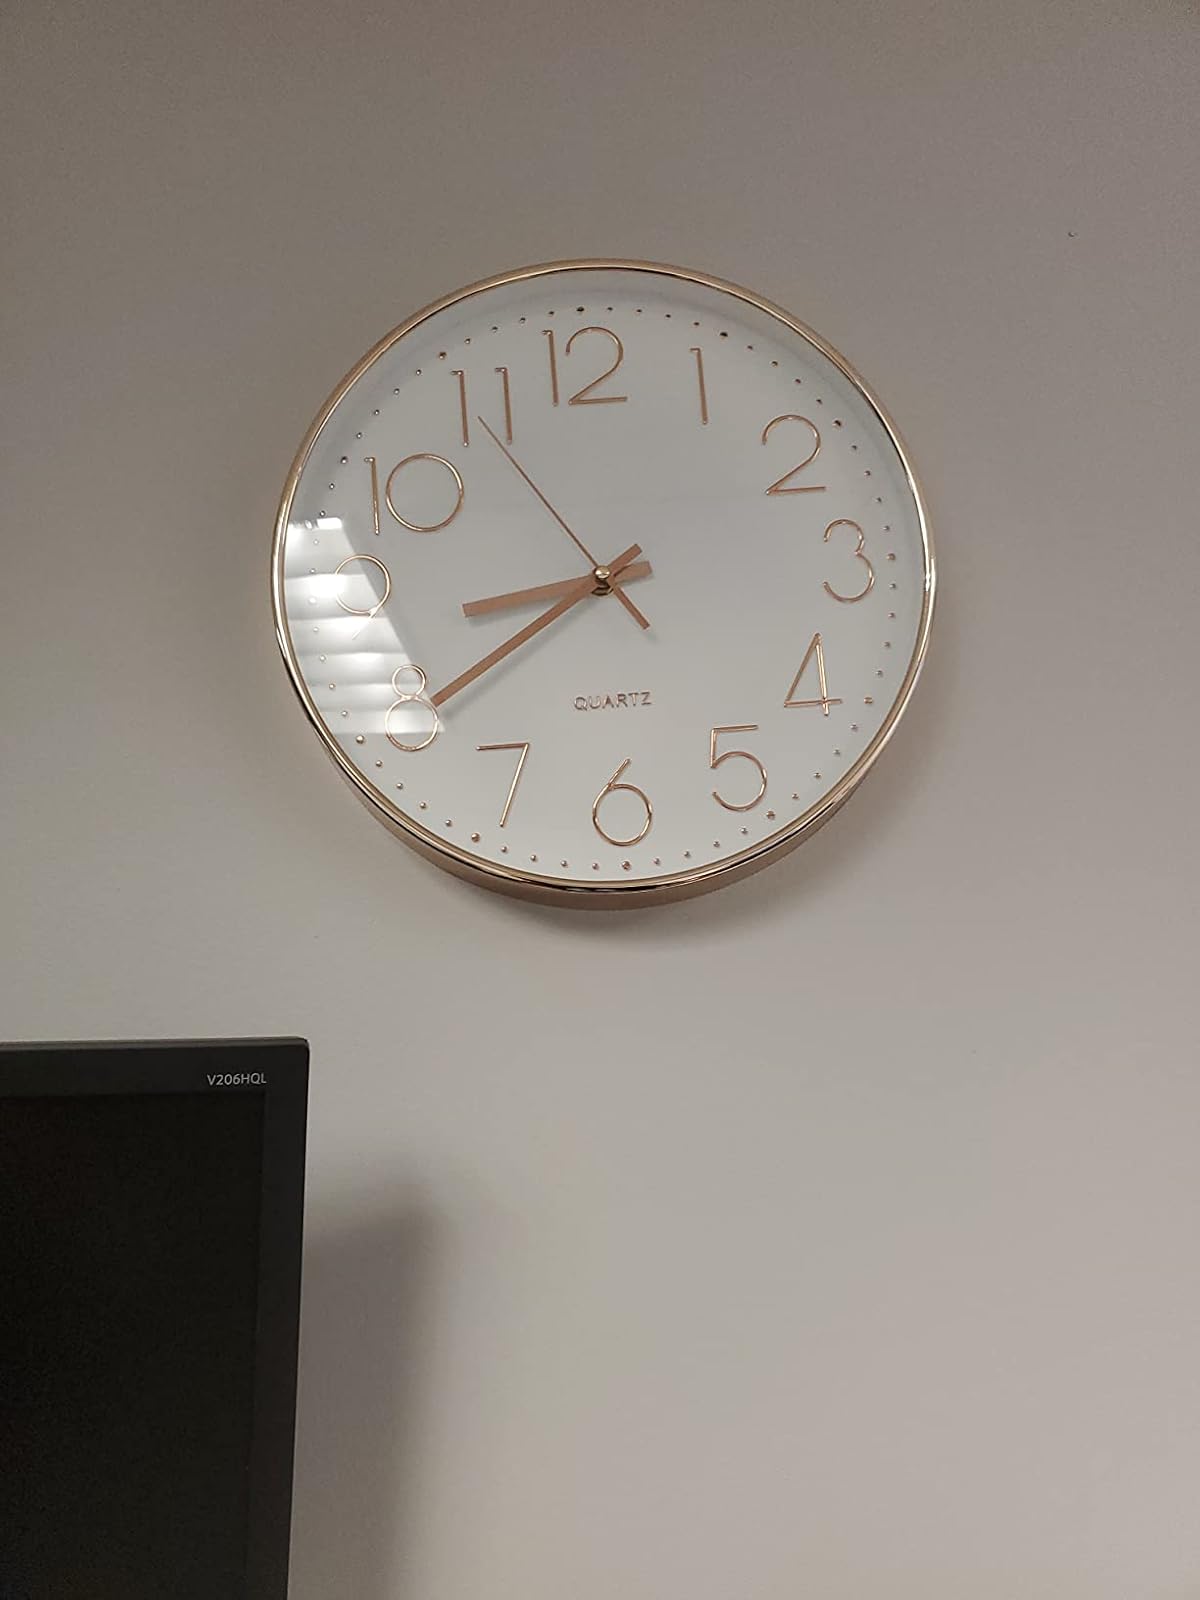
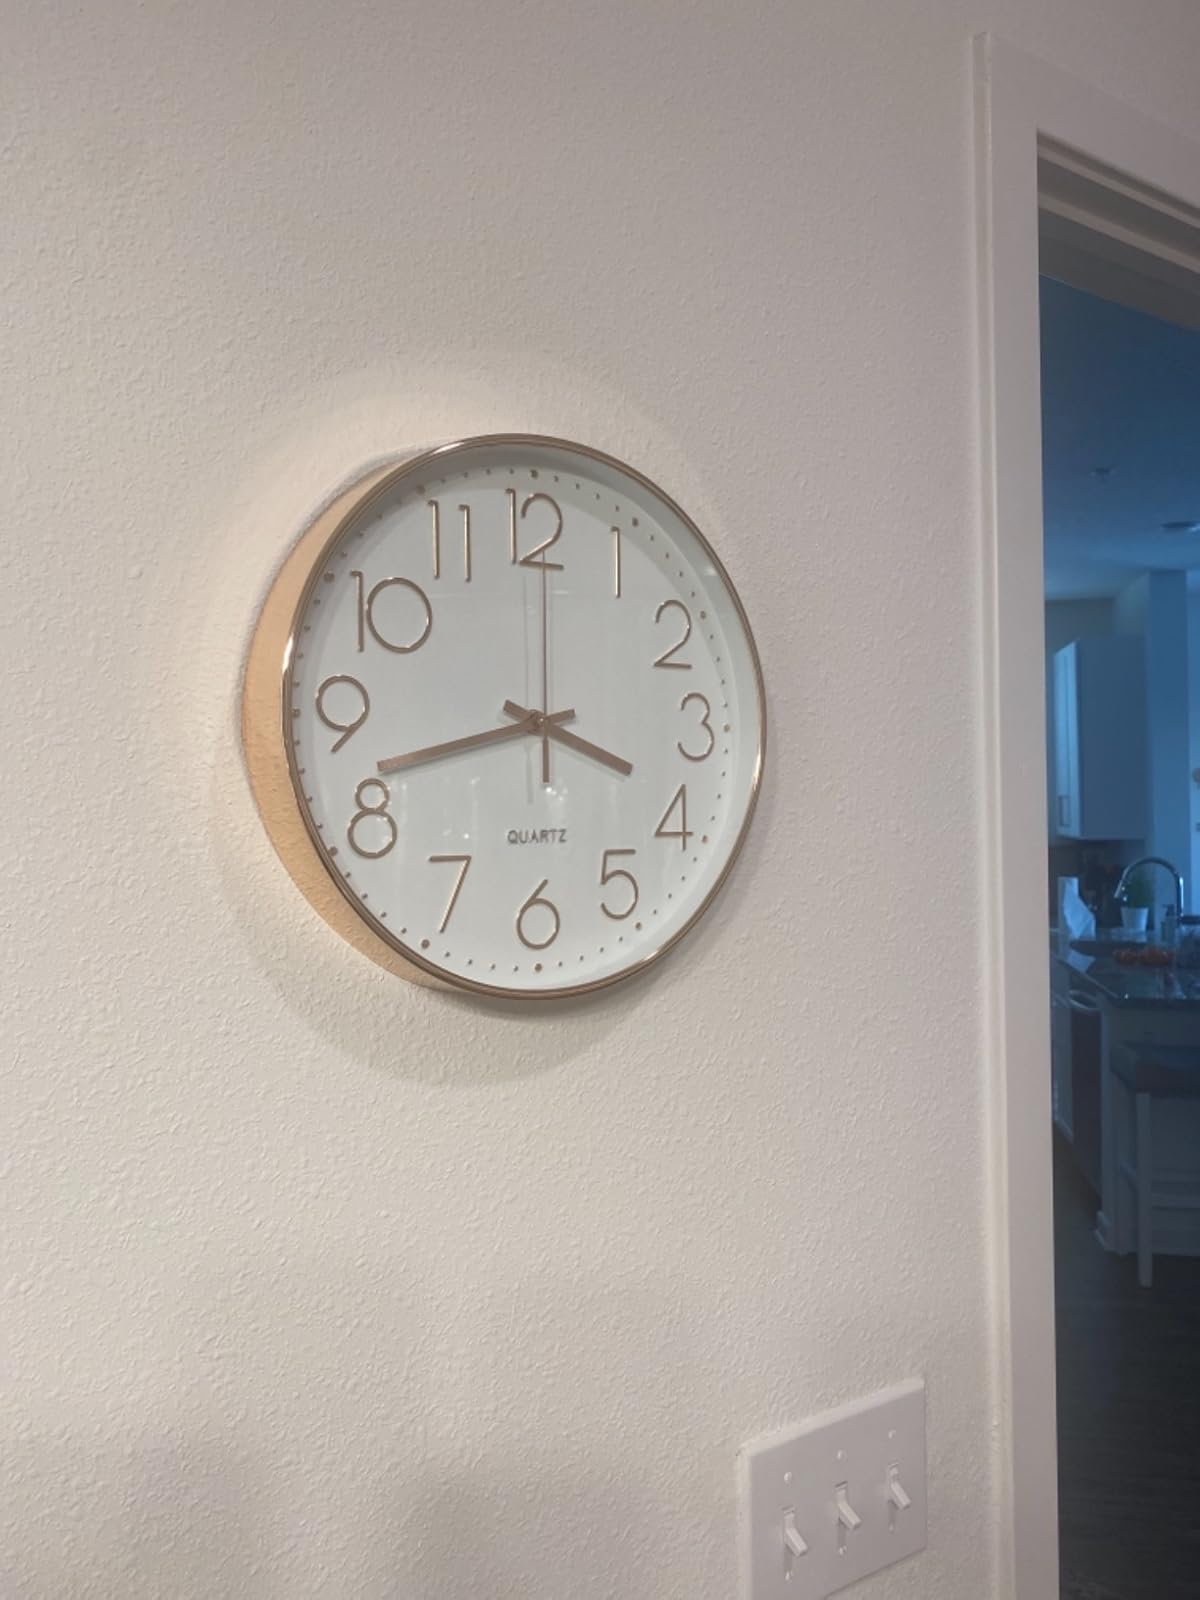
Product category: clock
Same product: yes